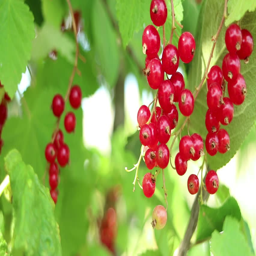
berries red currant close up on a branch .